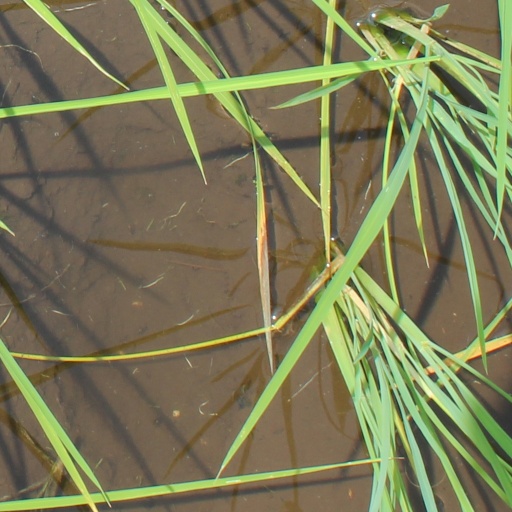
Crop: rice